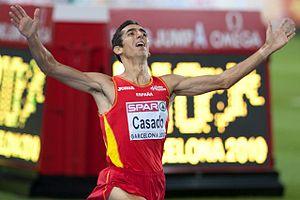
Arturo Casado Alda est un athlète espagnol spécialiste du demi-fond.